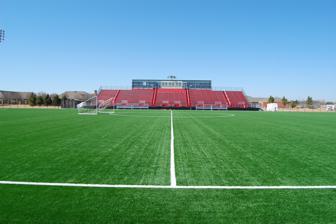
Building: John Walker Soccer Complex
Country: United States of America
Year built: 2008
Texas sports stadium John Walker Soccer Complex View of the stadium in 2009 Address 10th Street & Texas Tech Parkway Lubbock, Texas Coordinates 33°35′03″N 101°53′58″W / 33.58423°N 101.89951°W / 33.58423; -101.89951 Owner Texas Tech University Operator Texas Tech Univ. Athletics Type Soccer-specific stadium Capacity 1,500 Record attendance 2,228 Texas Tech vs. Kansas October 15, 2011 Surface FieldTurf Construction Opened 2008 ; 17 years ago ( 2008 ) Construction cost US$ 5 Million Tenants Texas Tech women's soccer (2008–present) Website texastech.com/john-walker-soccer-complex John Walker Soccer Complex is a soccer-specific stadium located in Lubbock, Texas , United States on the campus of Texas Tech University . It has been home to the Texas Tech Red Raiders women's soccer team since 2008. The John Walker Soccer Complex is the only soccer pitch in the Big 12 Conference equipped with FieldTurf , a mix of synthetic blades of grass supported by an infill of sand and rubber. The stadium is named after John Walker after he, his wife, Lisa, and their family contributed $2.25 million toward the project, earning the naming rights. Amenities The John Walker Soccer Complex, or "The Walker," includes a soccer house outfitted with team locker rooms, athletic training facilities, coaches' offices, coaches' lounge, the Red Raider lounge (a public lounge), a team lounge equipped with a state-of-the art video system for film study, a team weight room and an Under Armour equipment room. Players also have a "boot room" located immediately inside the facility as a place dedicated to their footwear. In 2012, a 37,800 sq ft climate-controlled indoor soccer facility was added to The Walker adjacent the main field. The indoor facility, named the Gerald Myers Indoor Soccer Facility, allows the Red Raiders their own space to practice indoors in any weather condition. Events NCAA Division I Women's Soccer Tournament First Round : 2012, 2013, 2014, 2016, 2018, 2019 Record Since the 2008 season, the Walker has had a 74.58% winning percentage for the Red Raiders with the best season coming in 2023 when they went 10-0-0. Season W L T 2008 5 5 0 2009 5 2 1 2010 7 2 0 2011 7 4 0 2012 9 1 0 2013 10 1 0 2014 8 1 1 2015 7 2 1 2016 7 3 1 2017 5 2 1 2018 8 2 0 2019 6 1 3 2020 2 1 1 2021 9 1 1 2022 5 2 2 2023 10 0 0 2024 7 1 1 Overall 117 31 13 References